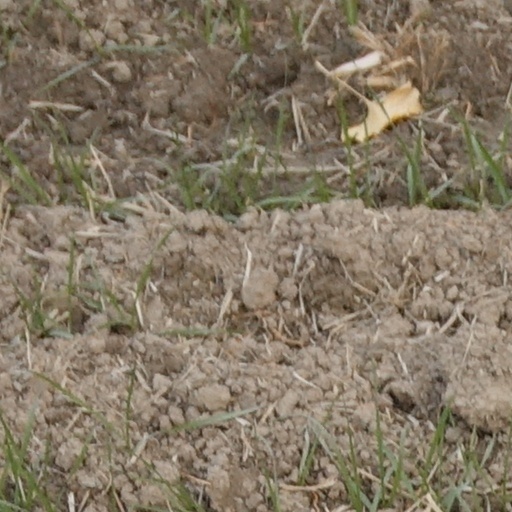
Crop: wheat